Wilford

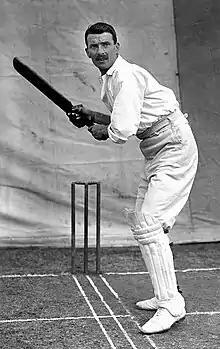
James Iremonger c.1905

Wilford is served by two stops of the Nottingham Express Transit system. Both Wilford Village and Wilford Lane stops are on line 2, linking the city centre to Clifton, and opened in August 2015.